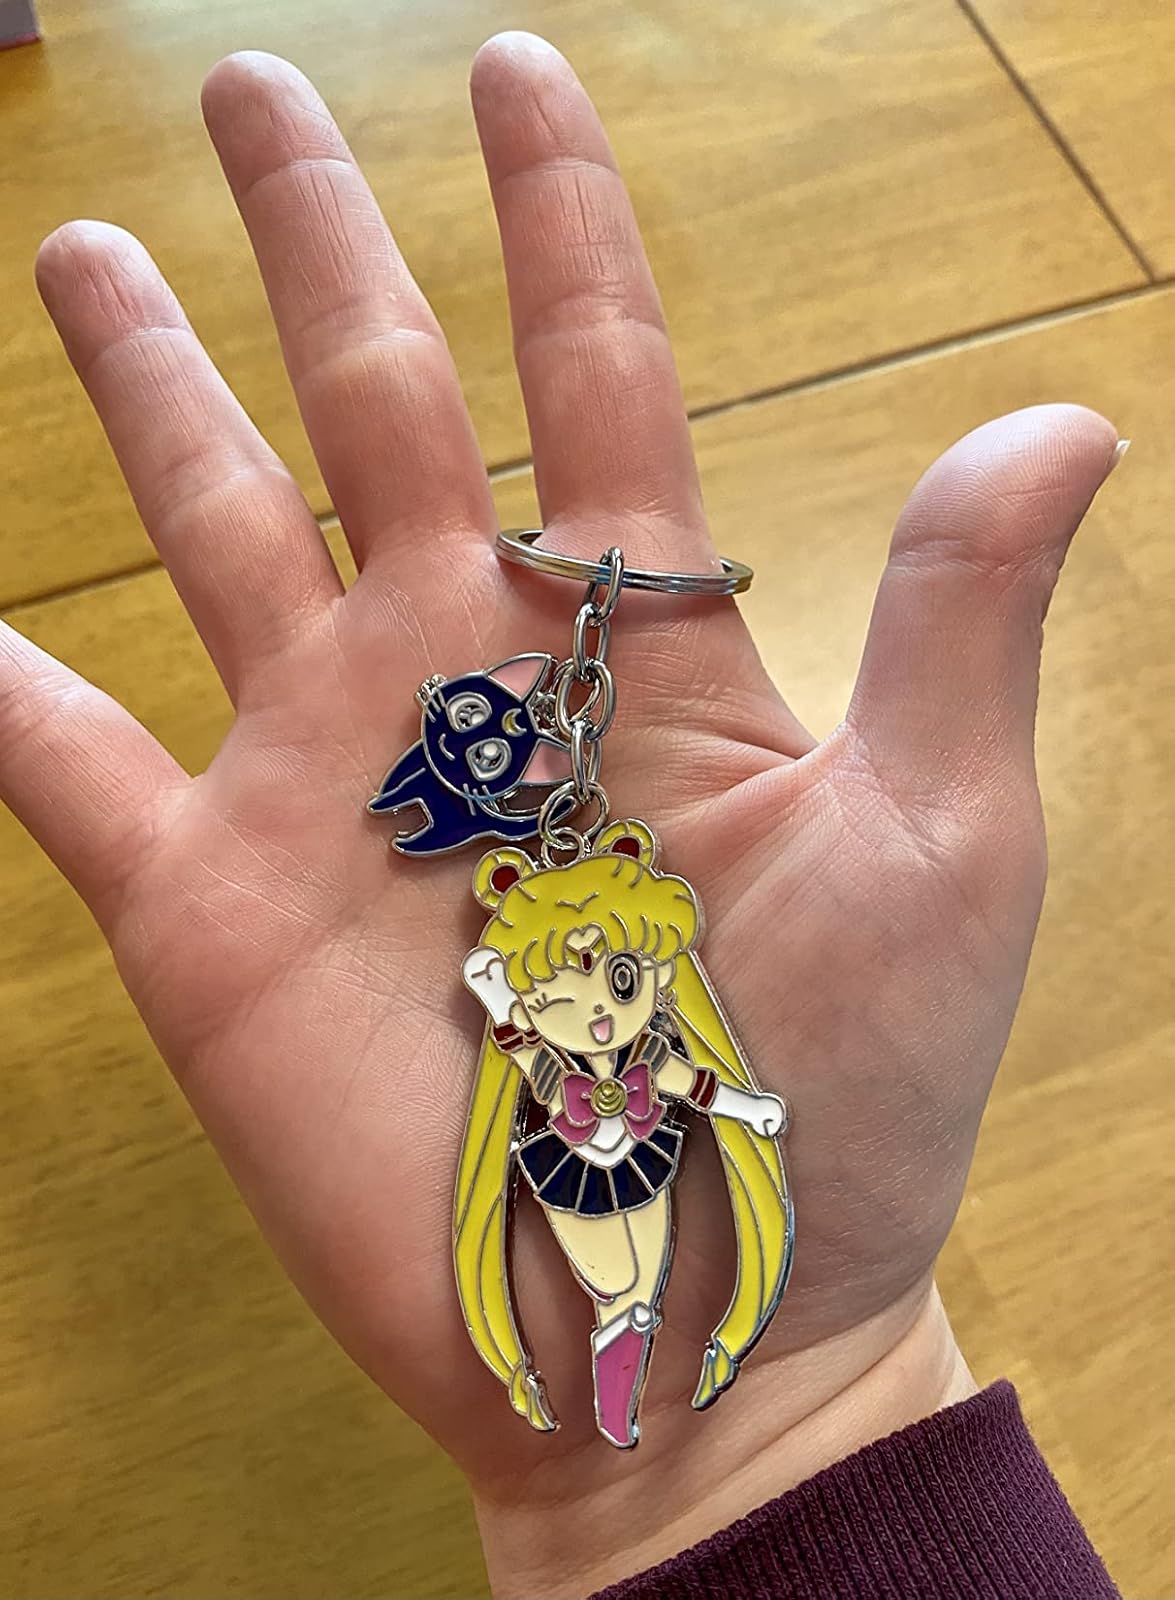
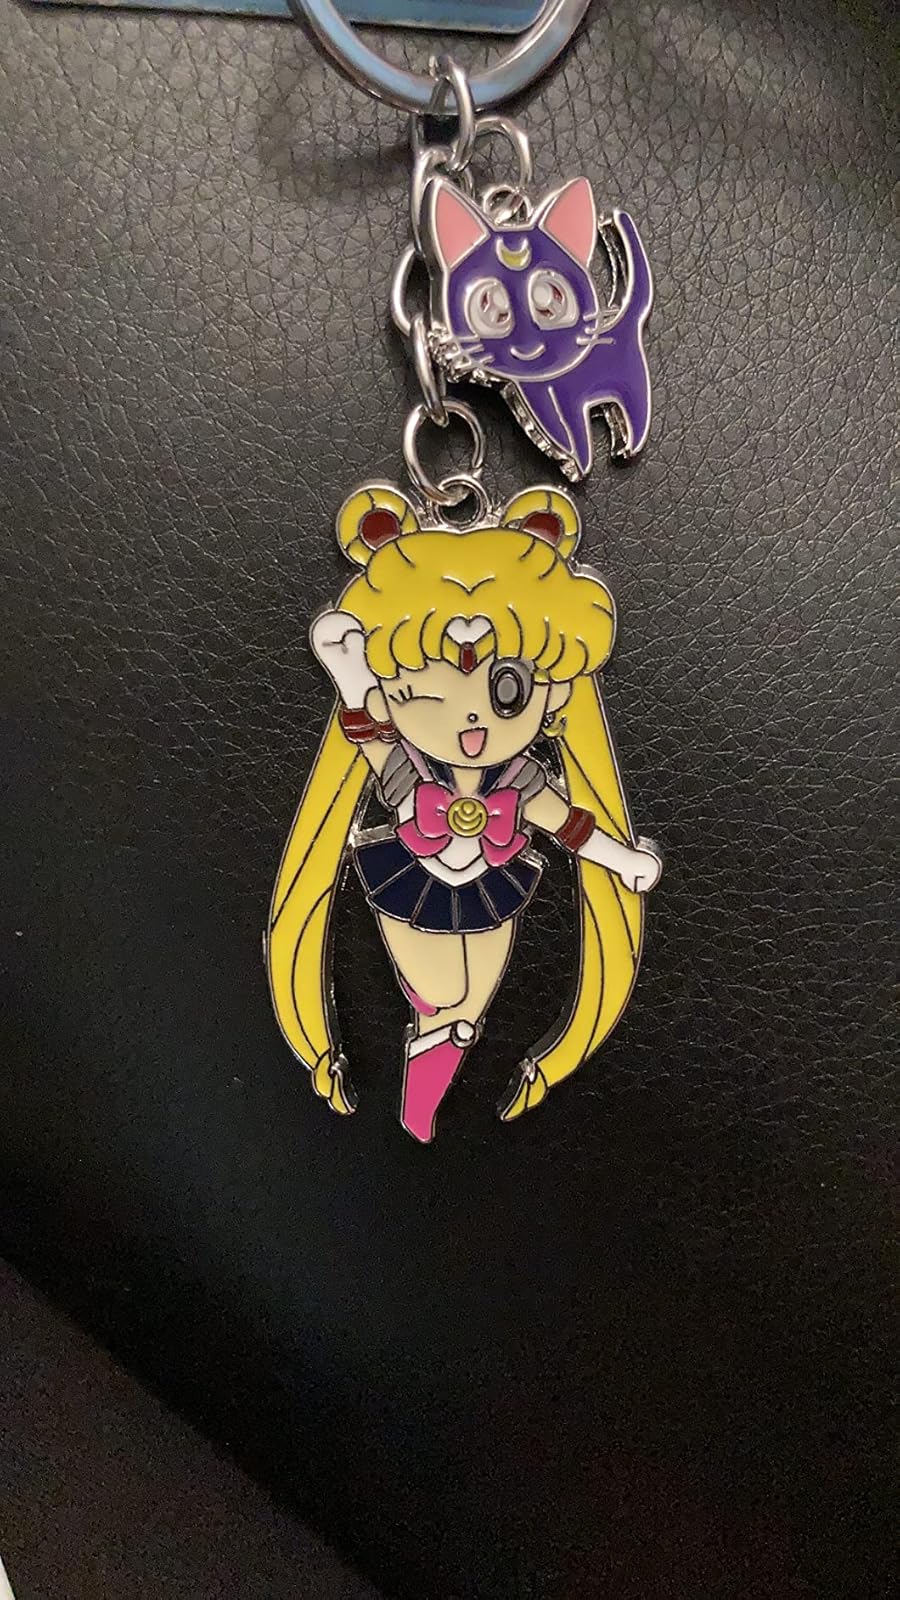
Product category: accessories_keychain
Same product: yes